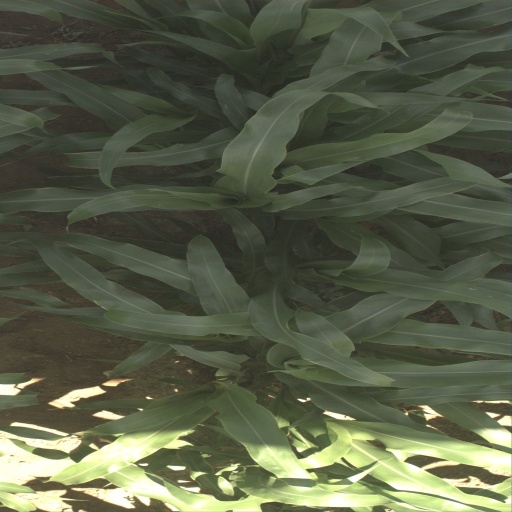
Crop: sorghum